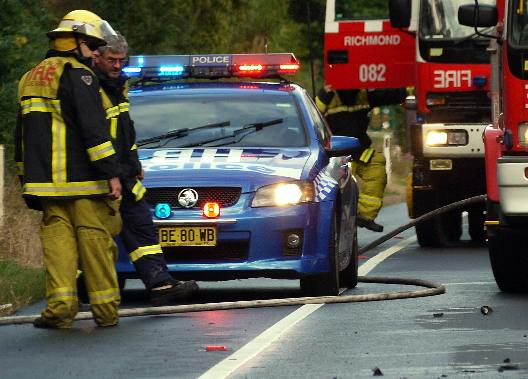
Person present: Yes